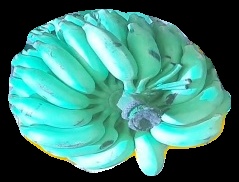
Variety: elakki-bale
Grade: grade2